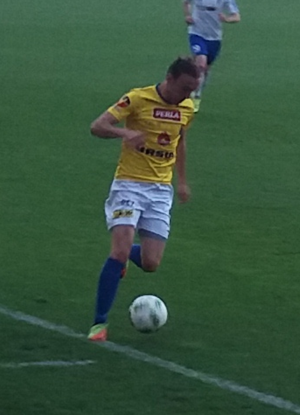
Kamil Majkowski, né le 4 février 1989 à Maków Mazowiecki, est un footballeur polonais. Il est attaquant au Znicz Pruszków.